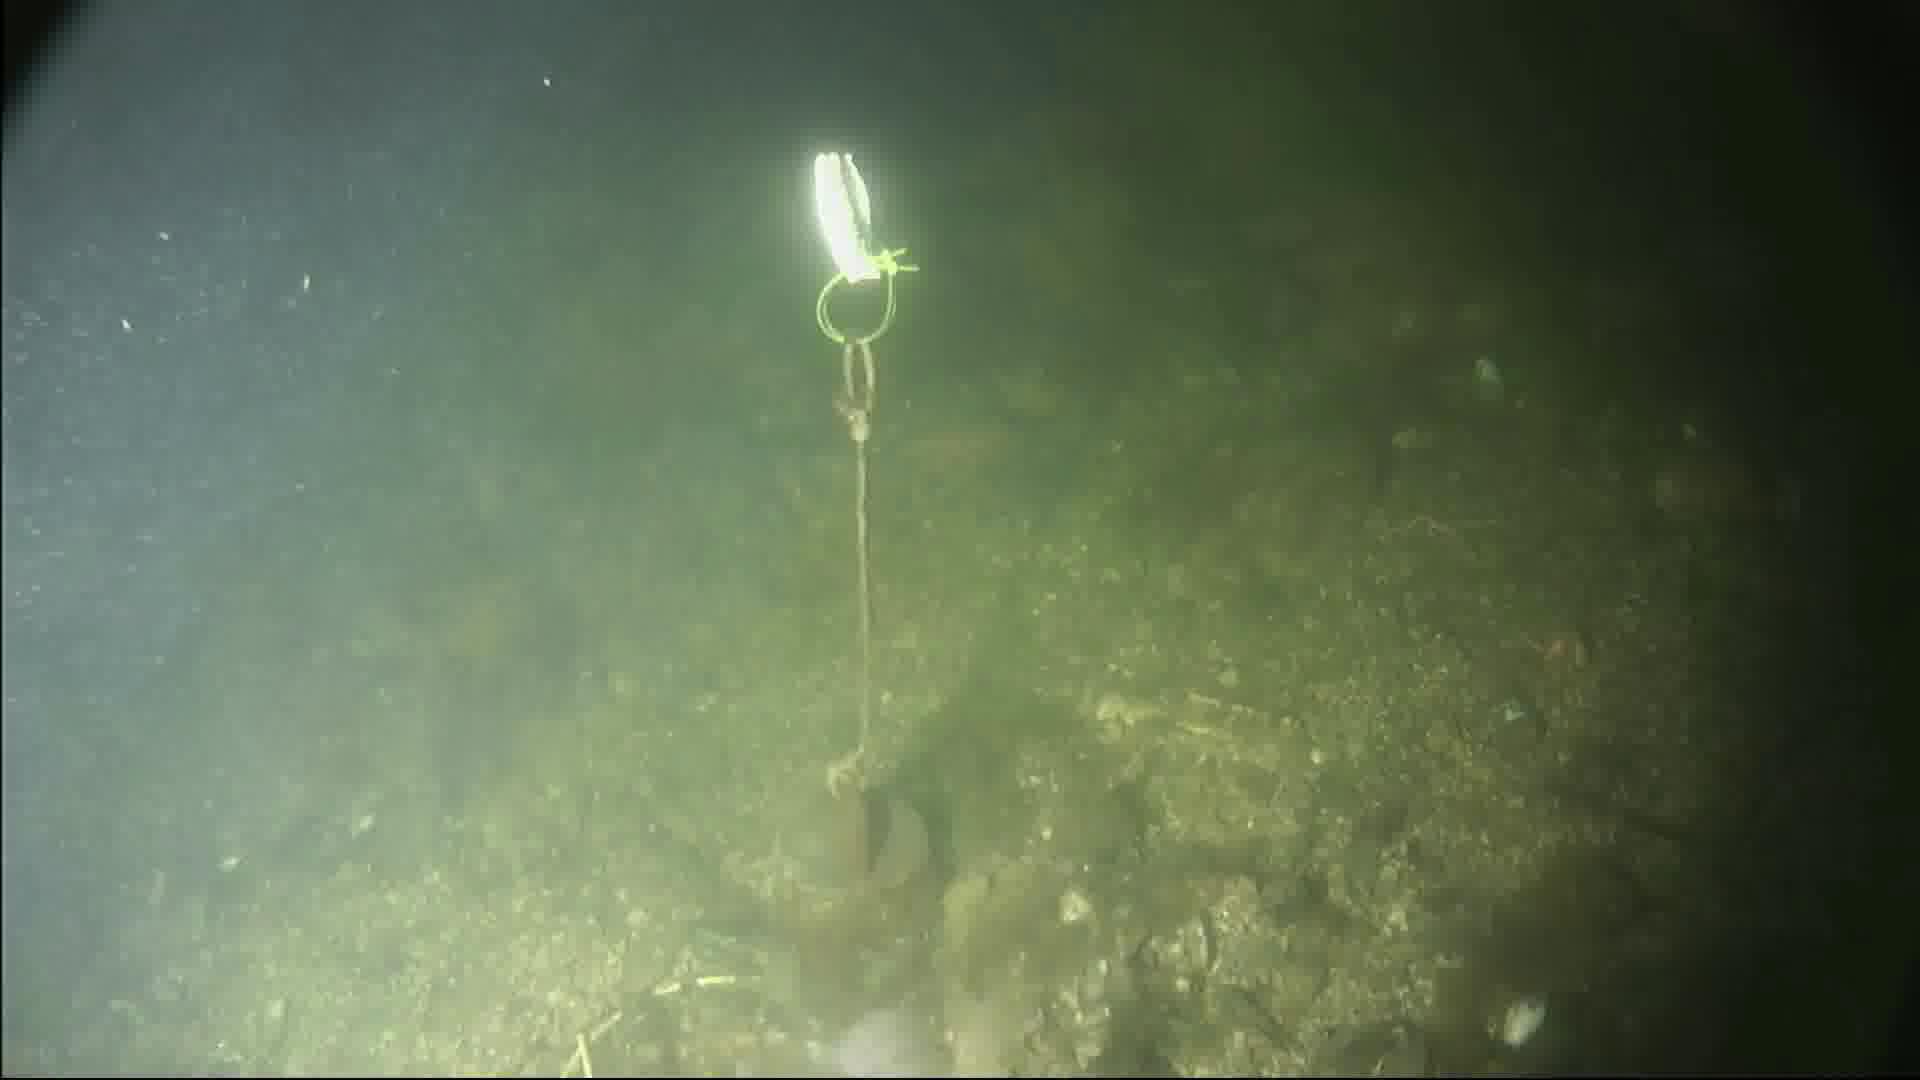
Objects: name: fish